1842 Wallachian princely election

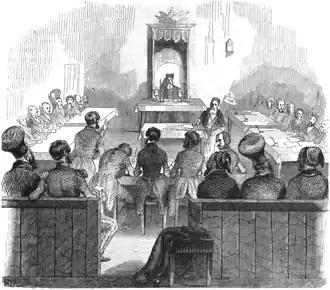
An Ordinary Assembly debate of the 1840s

Within two weeks, the new prince earned recognition from Russia, with Emperor Nicholas I informing Wallachians that Bibescu's selection, a "guarantee of wise, regular and loyal administration", "honors the Assembly". His enthronement included the first oath of office in Romanian history, and an affirmation of autonomy: when visiting the Sultan to be confirmed, Bibescu refused to wear the fez, and would not prostrate before his overlord. Instead, he went on pilgrimage to Dealu Monastery, paying his homage to the reliquary hosting the head of Michael the Brave. An unsigned poem mocked him over this choice, depicting Michael the Brave disgusted at having been "kissed by a wicked devil." After taking the throne, Bibescu encouraged economic growth and the "fast civilizing" of his country, his limited protectionism being discarded when he proposed, and obtained, a customs union with Moldavia. Bibescu also initiated the first steps toward the abolition of Roma slavery, and limited the corvée.